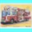
Label: truck